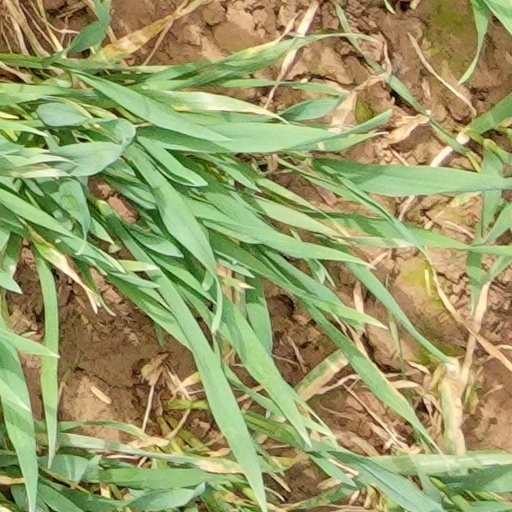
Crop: wheat